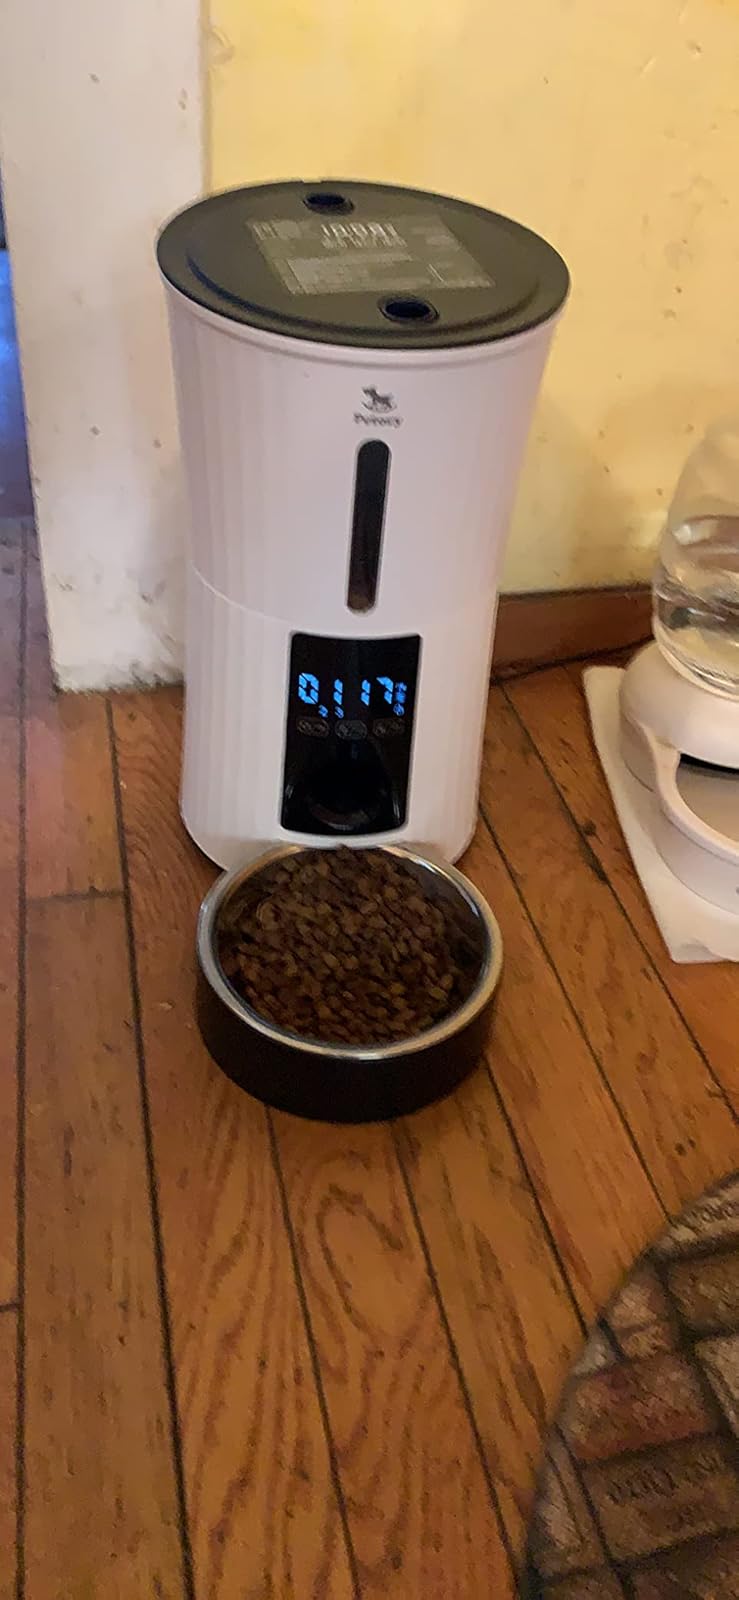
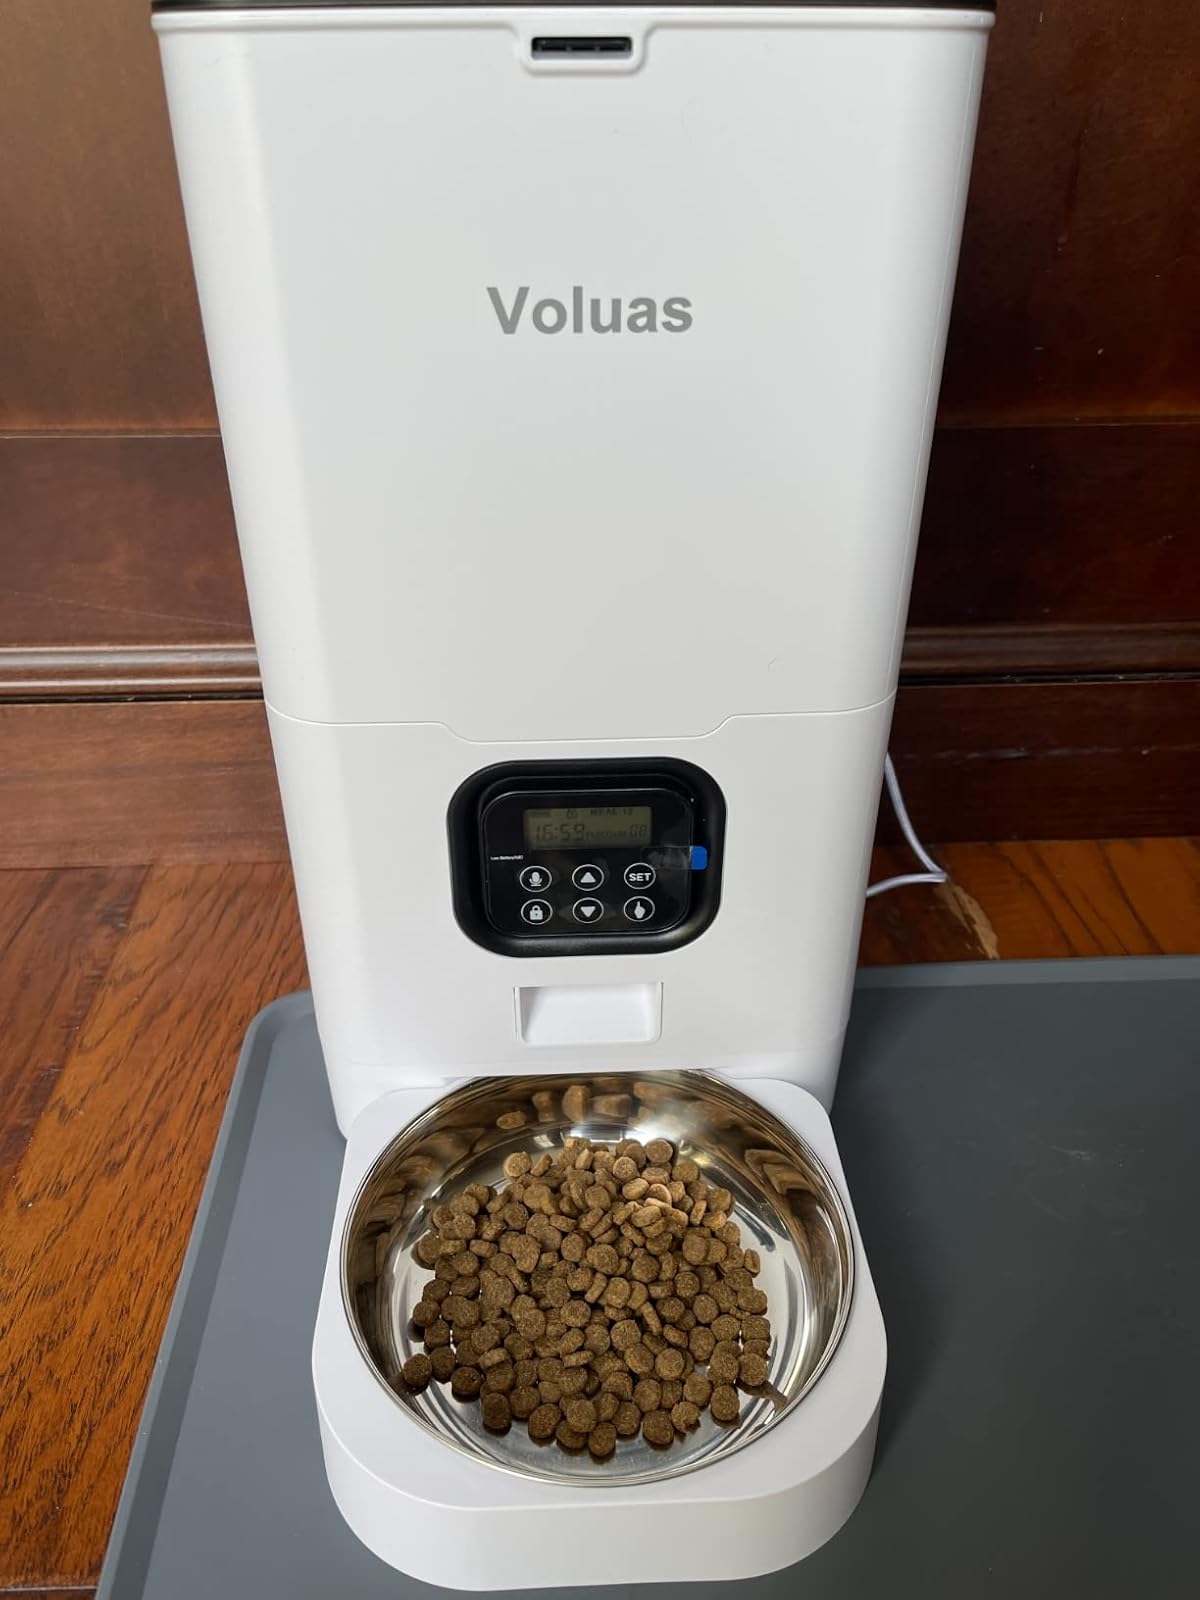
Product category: items_feeder
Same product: no